Operation Obviate

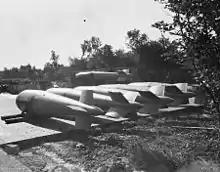
Six Tallboy bombs prior to being loaded on No. 9 Squadron aircraft in October or November 1944

The RAF began preparations to attack "Tirpitz" again immediately after she was confirmed to be at Tromsø. As the Tromsø area was within range of Lancasters flying from northern Scotland if they were fitted with extra fuel tanks and other modifications, this operation would be simpler to conduct than Operation Paravane. Nevertheless, it required a lengthy return flight of .